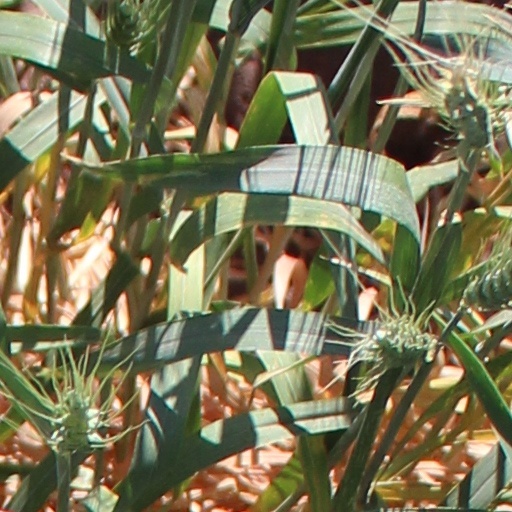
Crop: wheat